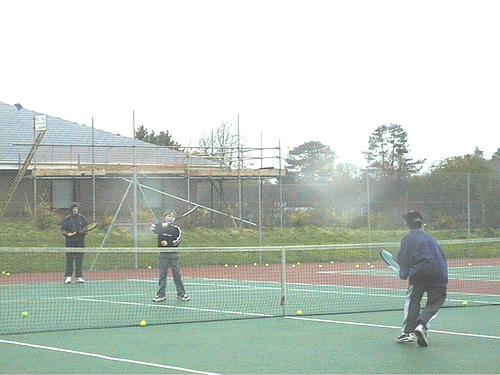
hai cậu bé đang theo dõi chuyển động của cậu bé còn lại